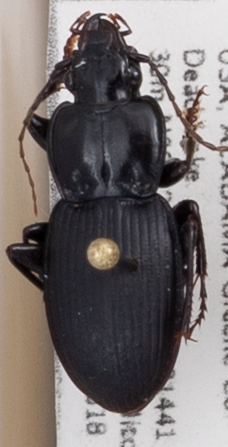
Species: Cyclotrachelus convivus
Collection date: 2018-06-18
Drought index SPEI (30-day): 0.866
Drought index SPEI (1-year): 0.664
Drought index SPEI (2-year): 0.018